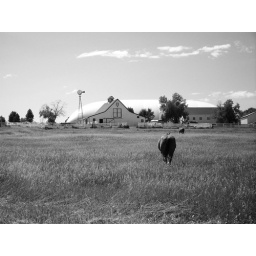
Horse in black and white